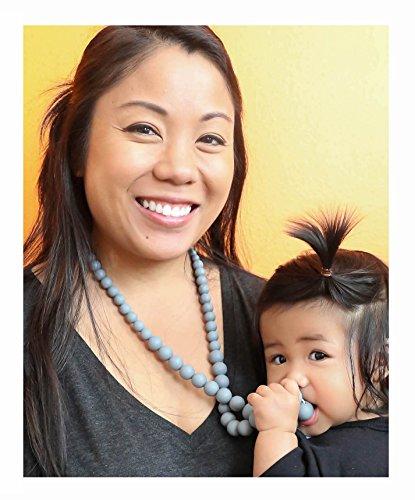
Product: Nuby Teething Trends Round Beads Teething Necklace - Gray
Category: Baby Products | Baby Care | Pacifiers, Teethers & Teething Relief | Teethers
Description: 100% silicone beads offer gentle massage action to emerging teeth and gums.
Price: $14.99